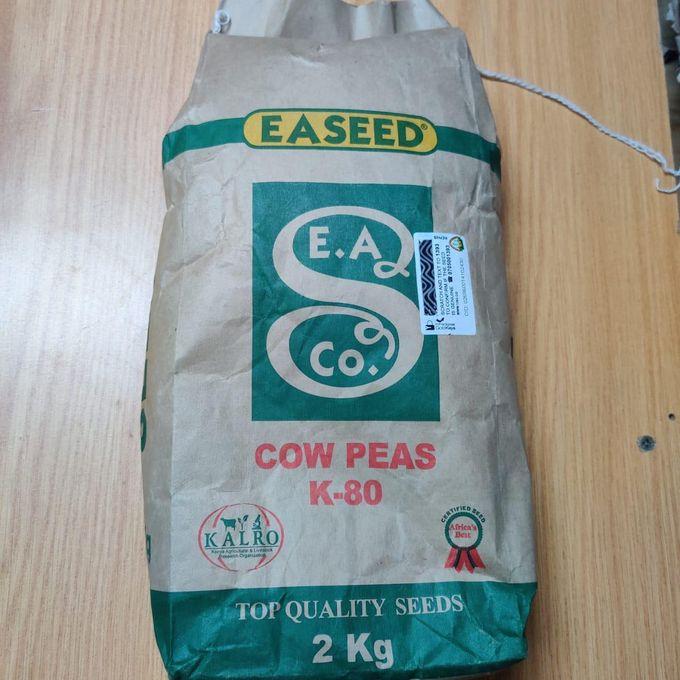
Mandhari tulivu yenye mto mrefu. Mto huu hutumika katika shughuli mbalimbali kama vile kilimo cha umwagiliaji. Sambamba na mandhari haya, yamepambwa na kijani kibichi, chenye miti na majani mbalimbali. Pia kuna makazi ya watu, yaliyopo mlimani kando ya mto huu.